Palau

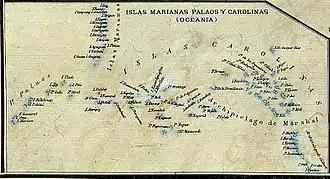

Palau was originally settled between the 3rd and 2nd millennia BCE by Austronesian peoples, most likely from what is now the Philippines or Indonesia. Sonsorol was sighted by the Spanish as early as 1522, when the Spanish mission of the "Trinidad", the flagship of Ferdinand Magellan's voyage of circumnavigation, sighted two small islands around the 5th parallel north, naming them "San Juan".